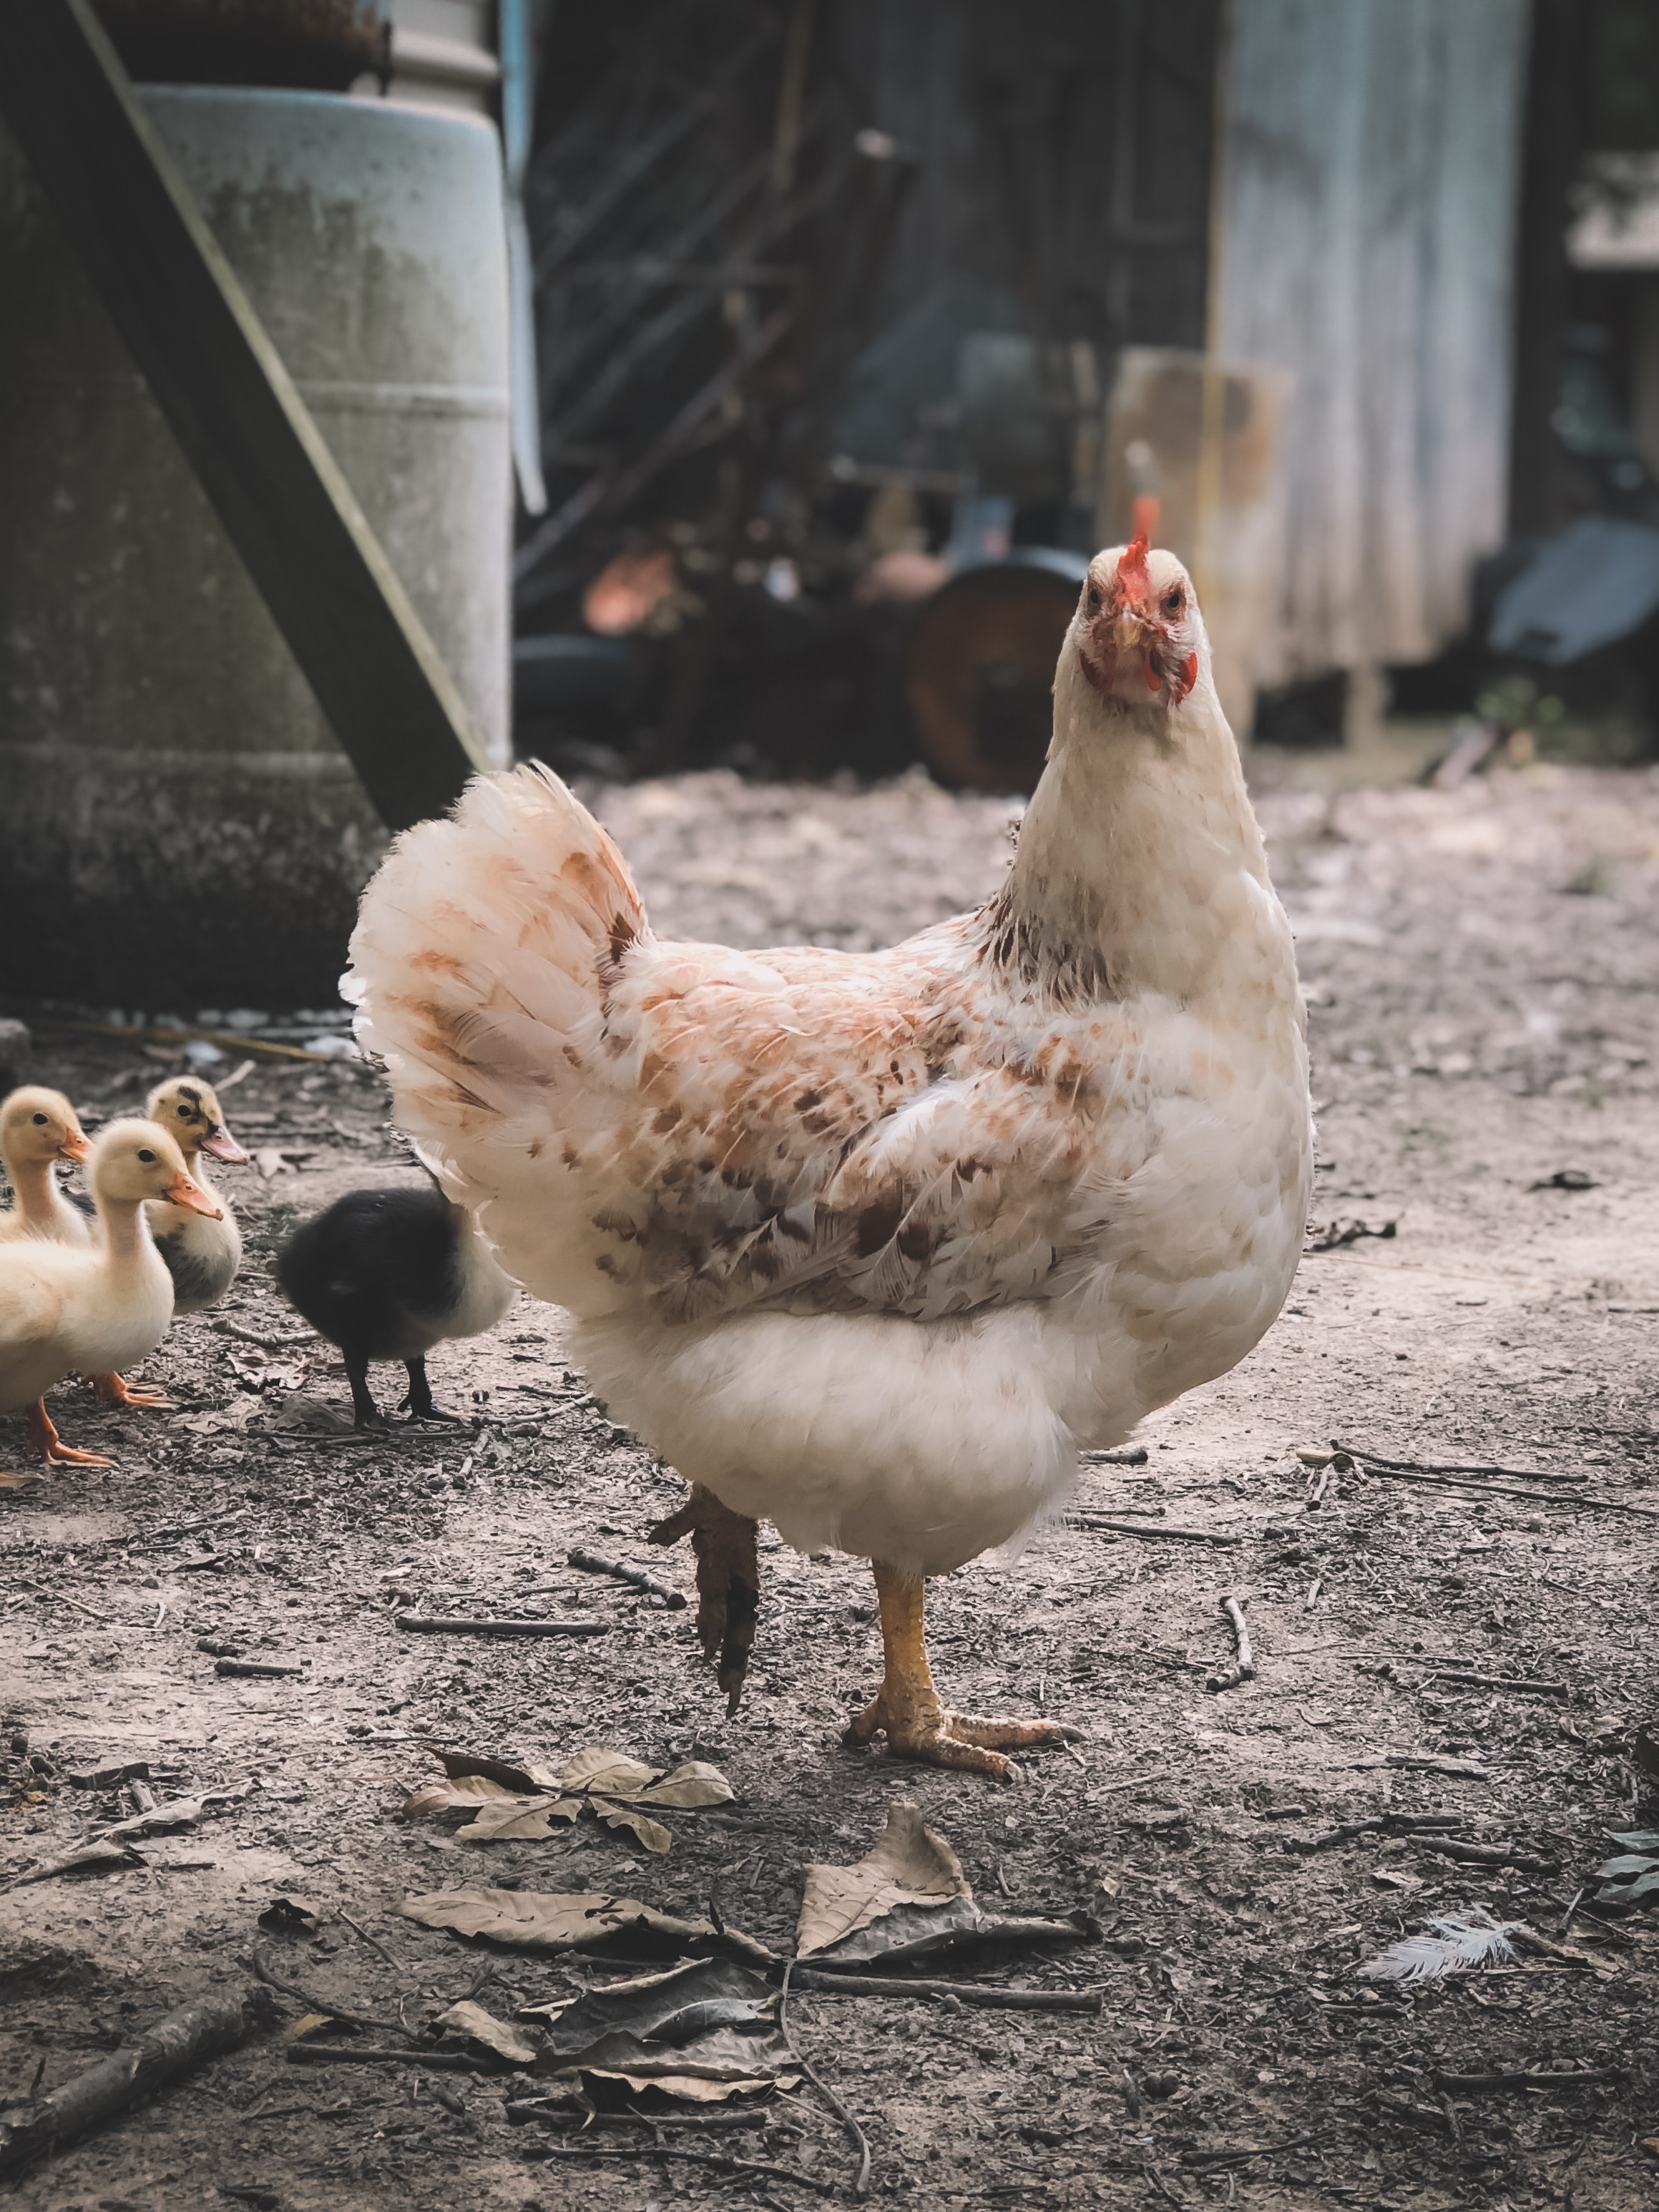
chicken, vertebrate, bird, beak, galliformes, poultry, rooster, livestock, adaptation, fowl, phasianidae, feather